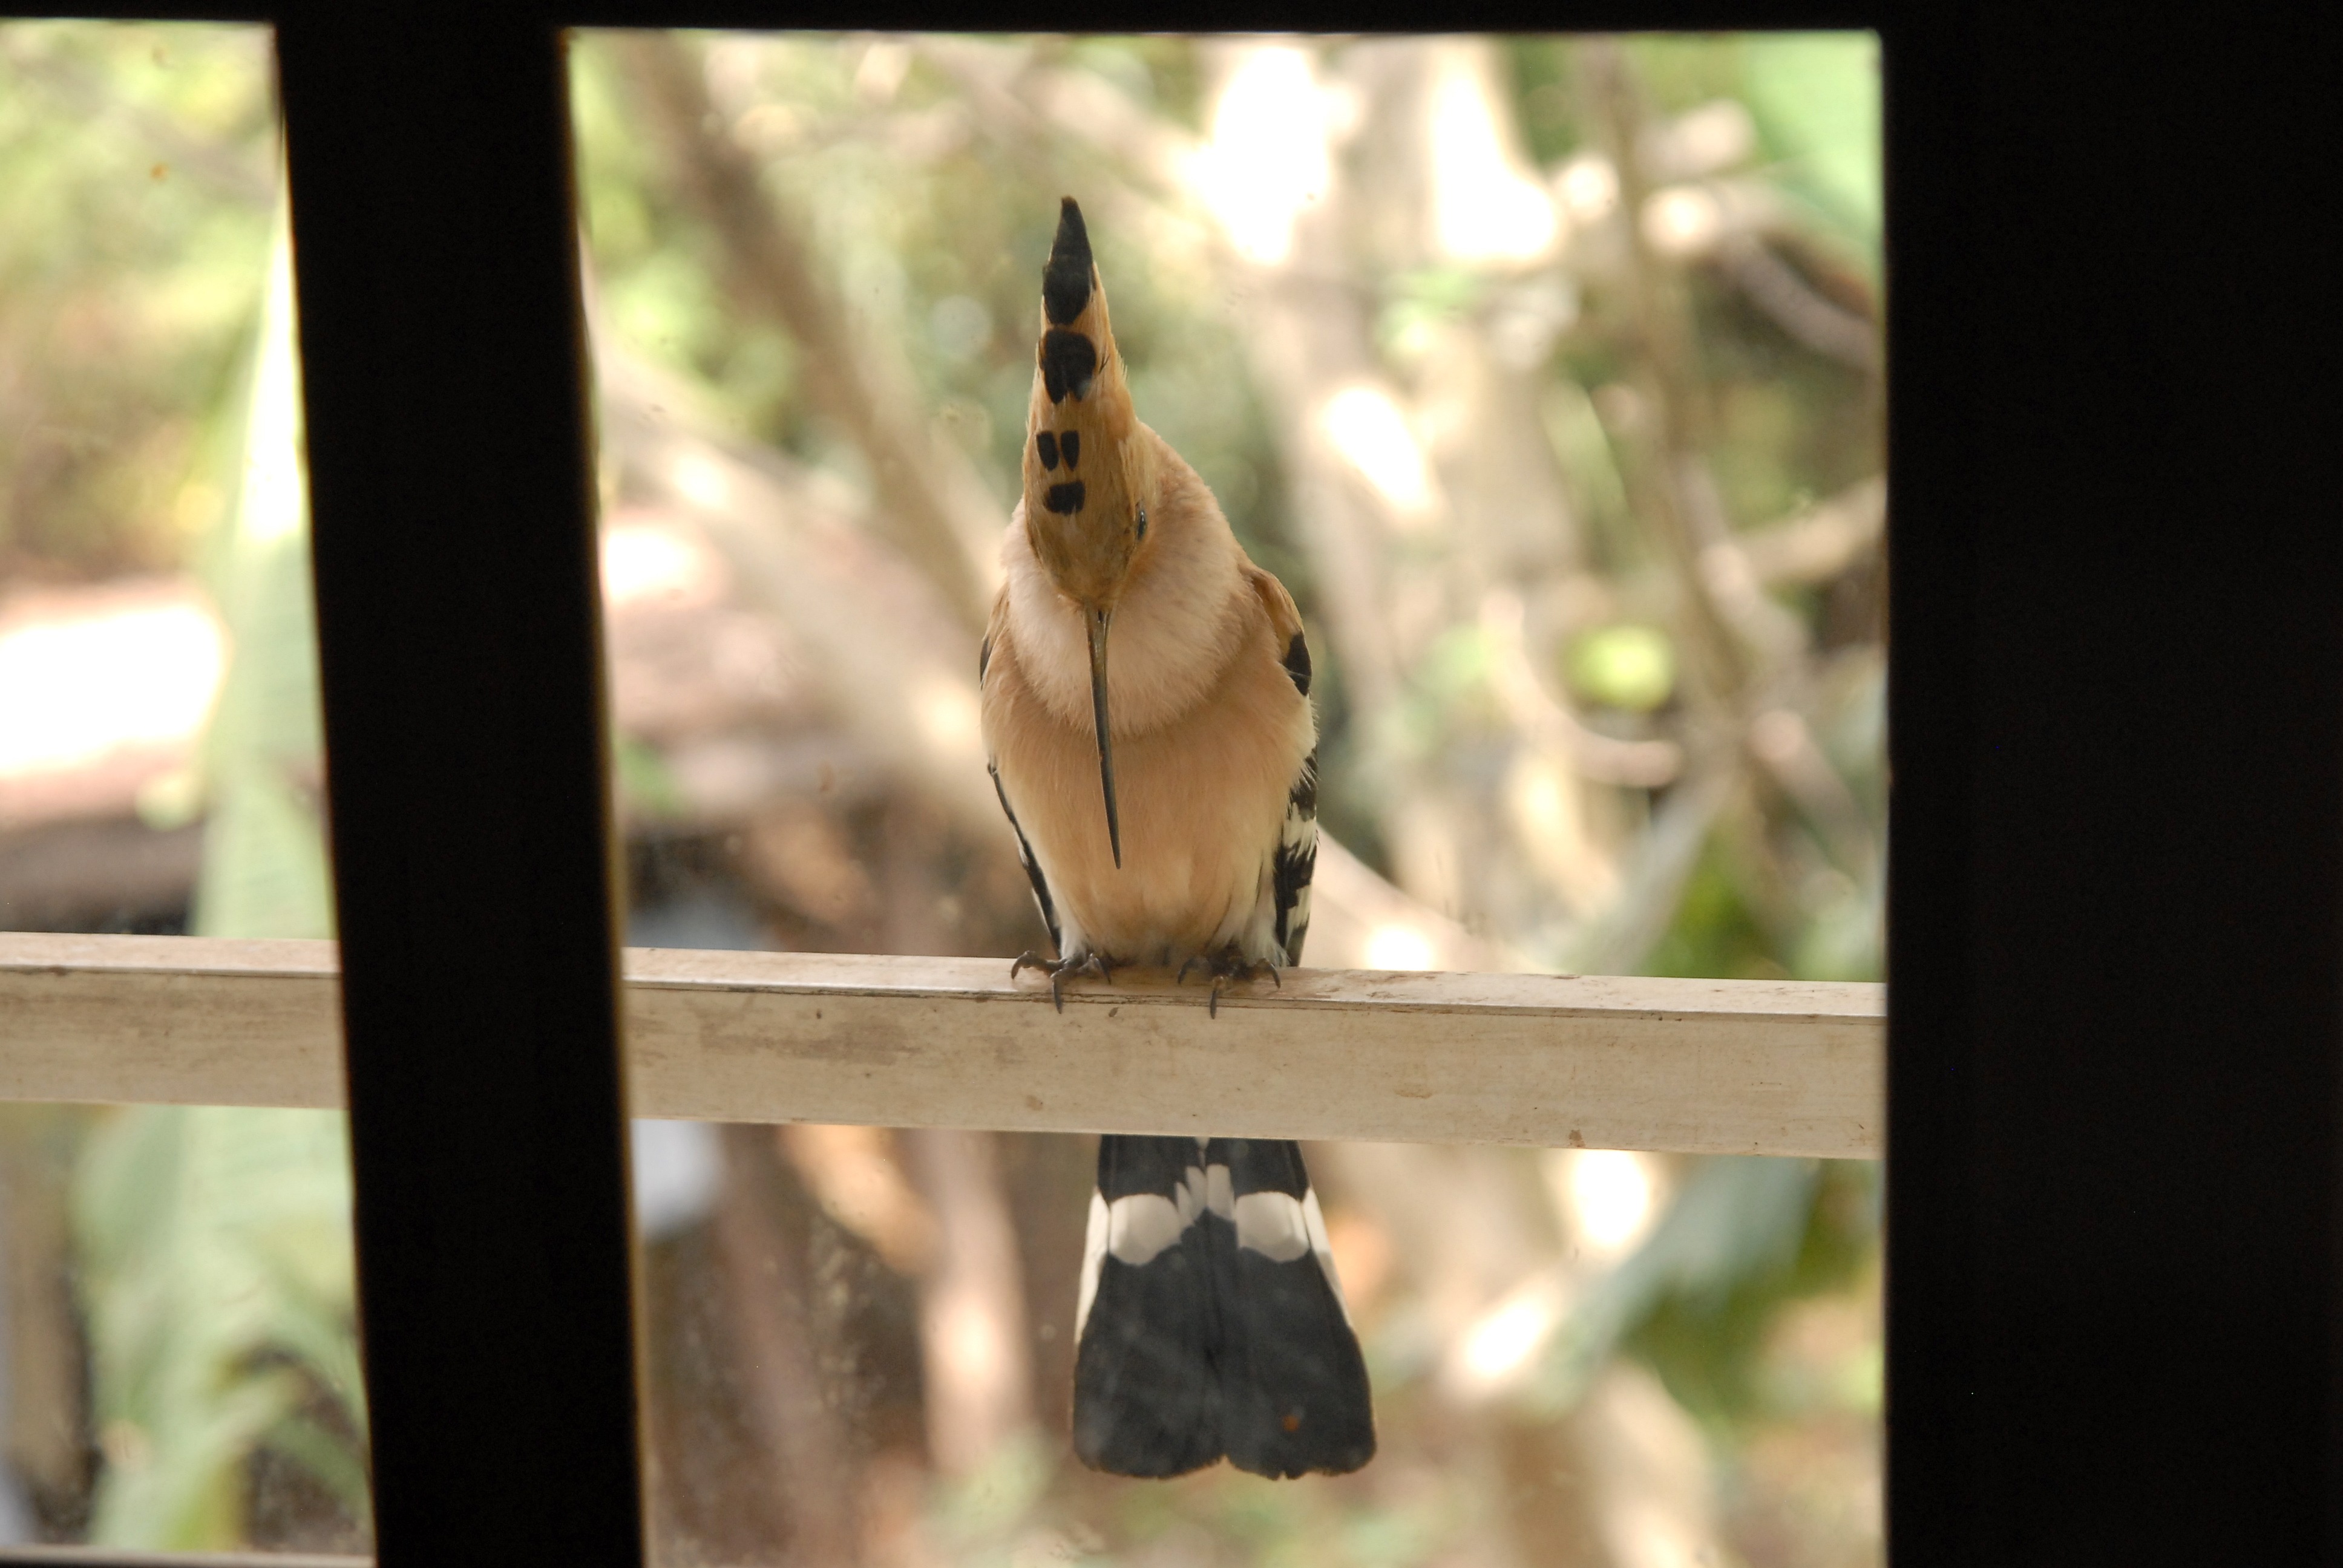
branch, bird, animal, wildlife, africa, mammal, squirrel, fauna, madagascar, vertebrate, chipmunk, hoopoe, endemic